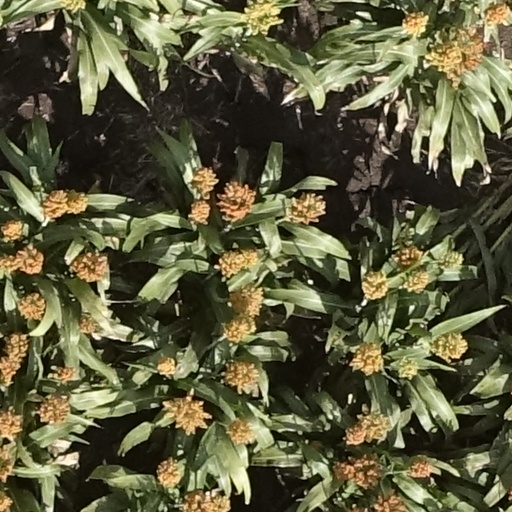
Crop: sorghum